Finale Ligure

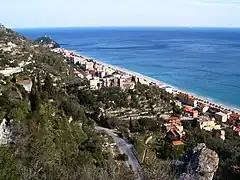
A view on the "frazione" of Varigotti

Known for its white sand beaches and its views, Finale Ligure is located directly adjacent to the Rock of Caprazoppa, a steep limestone mountain on the southwest, and much of the town extends up hill slopes. The town has a lively commercial district. The boardwalk is lined with palm trees and many restaurants from the adjacent street have located large, open-air dining rooms along it.